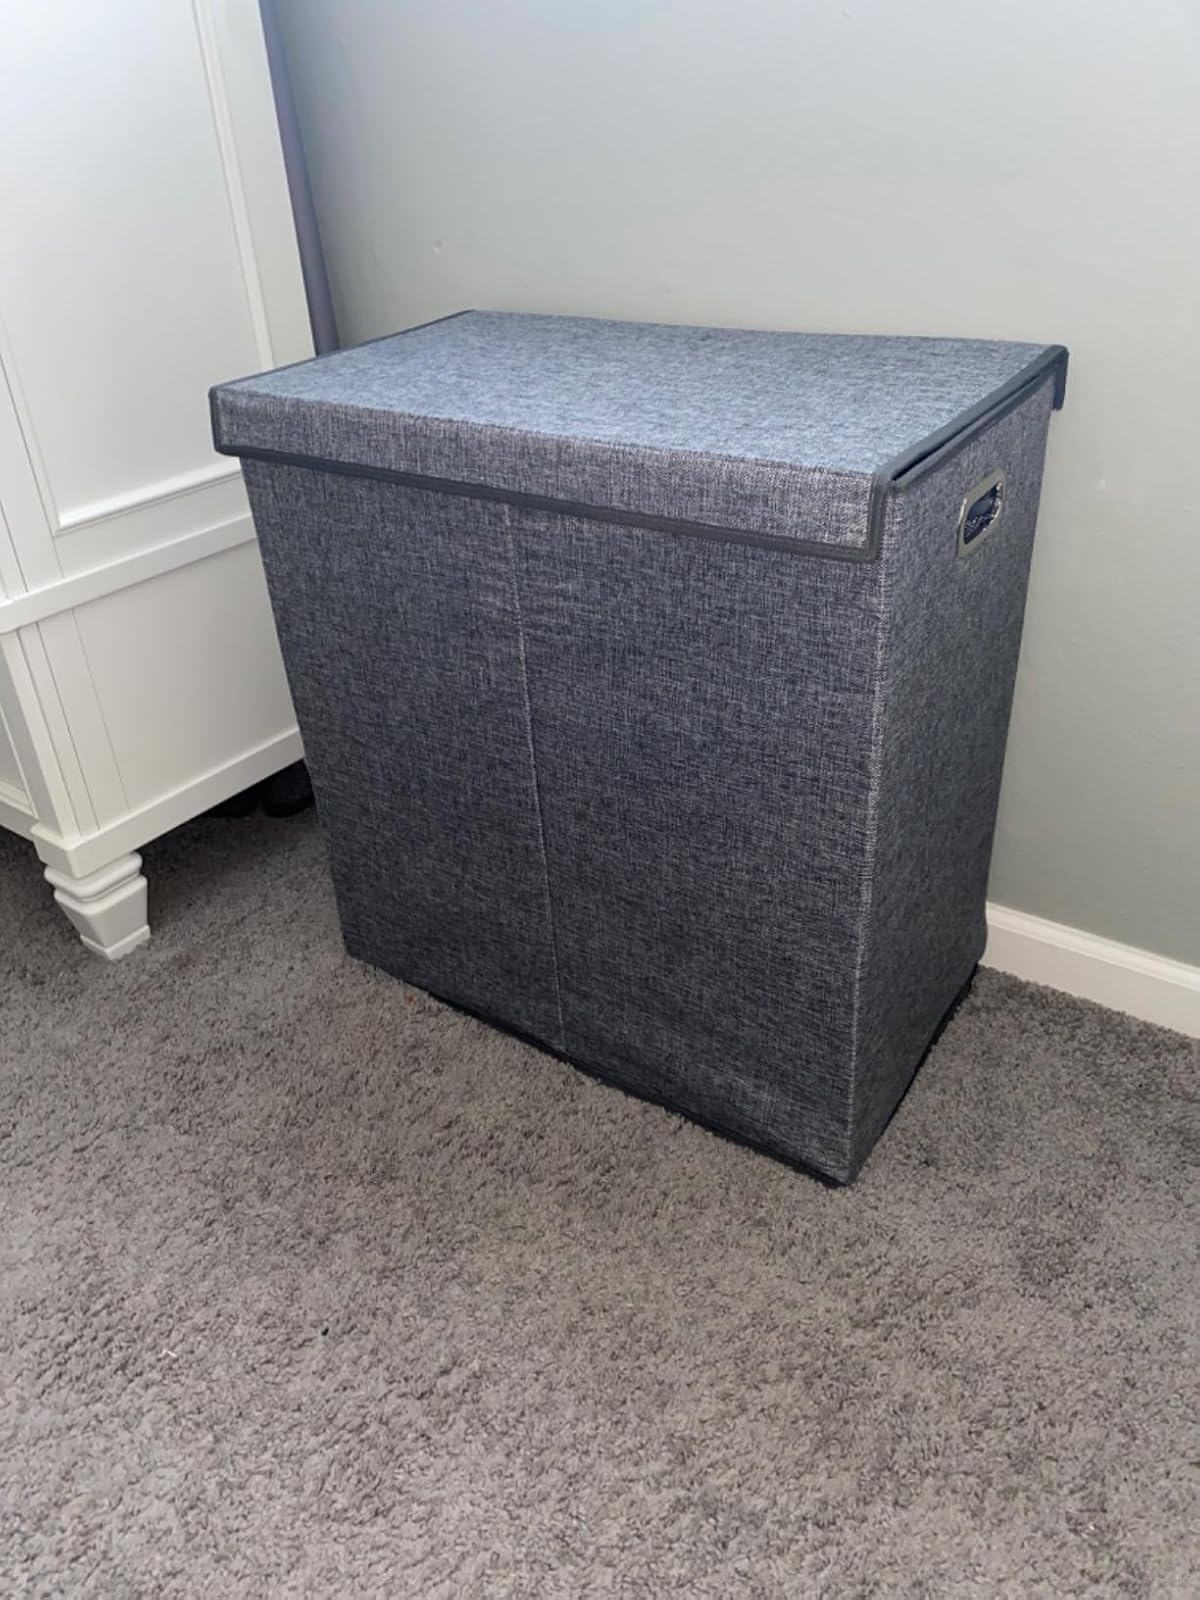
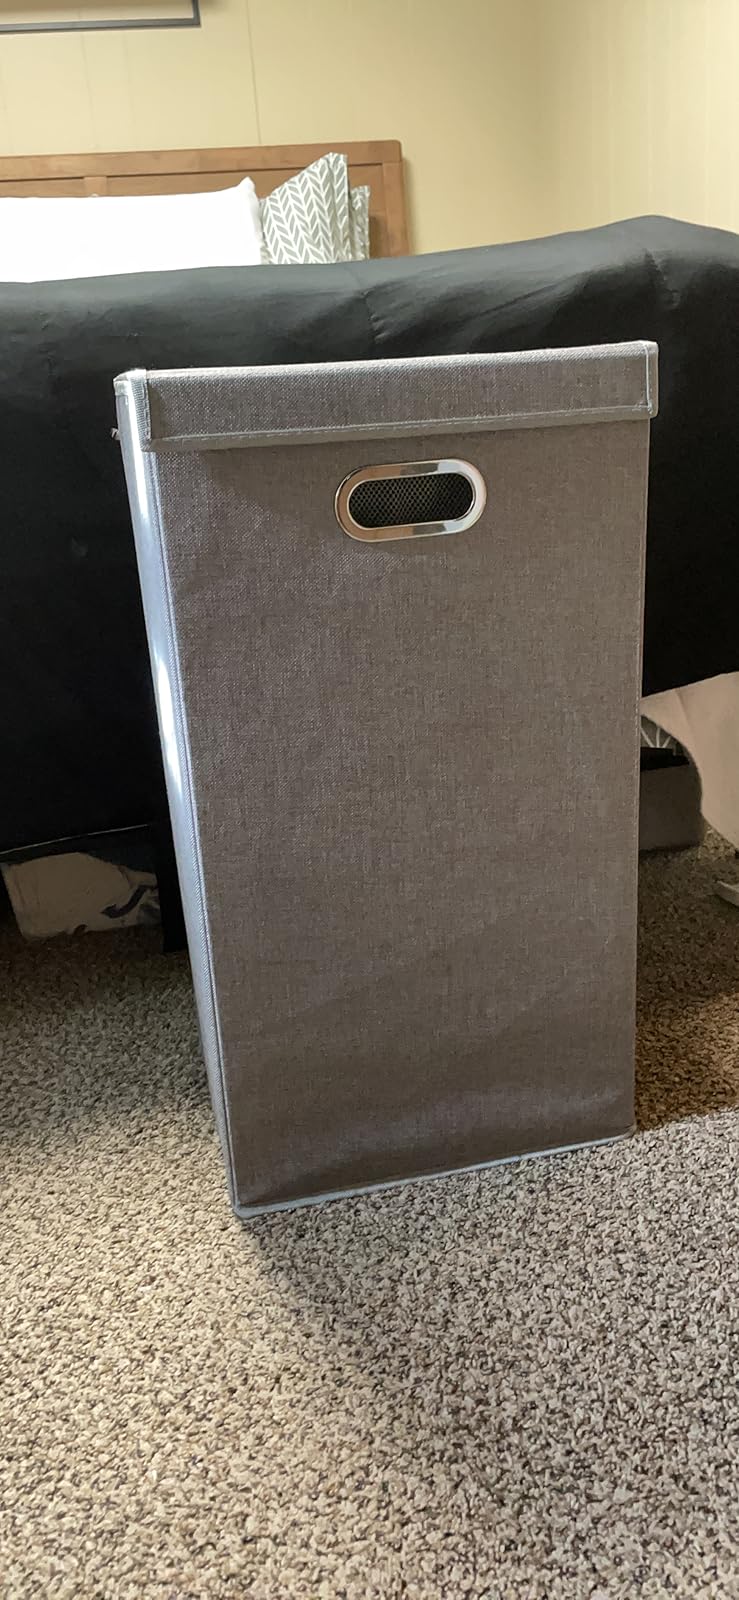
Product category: items_hamper
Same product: no